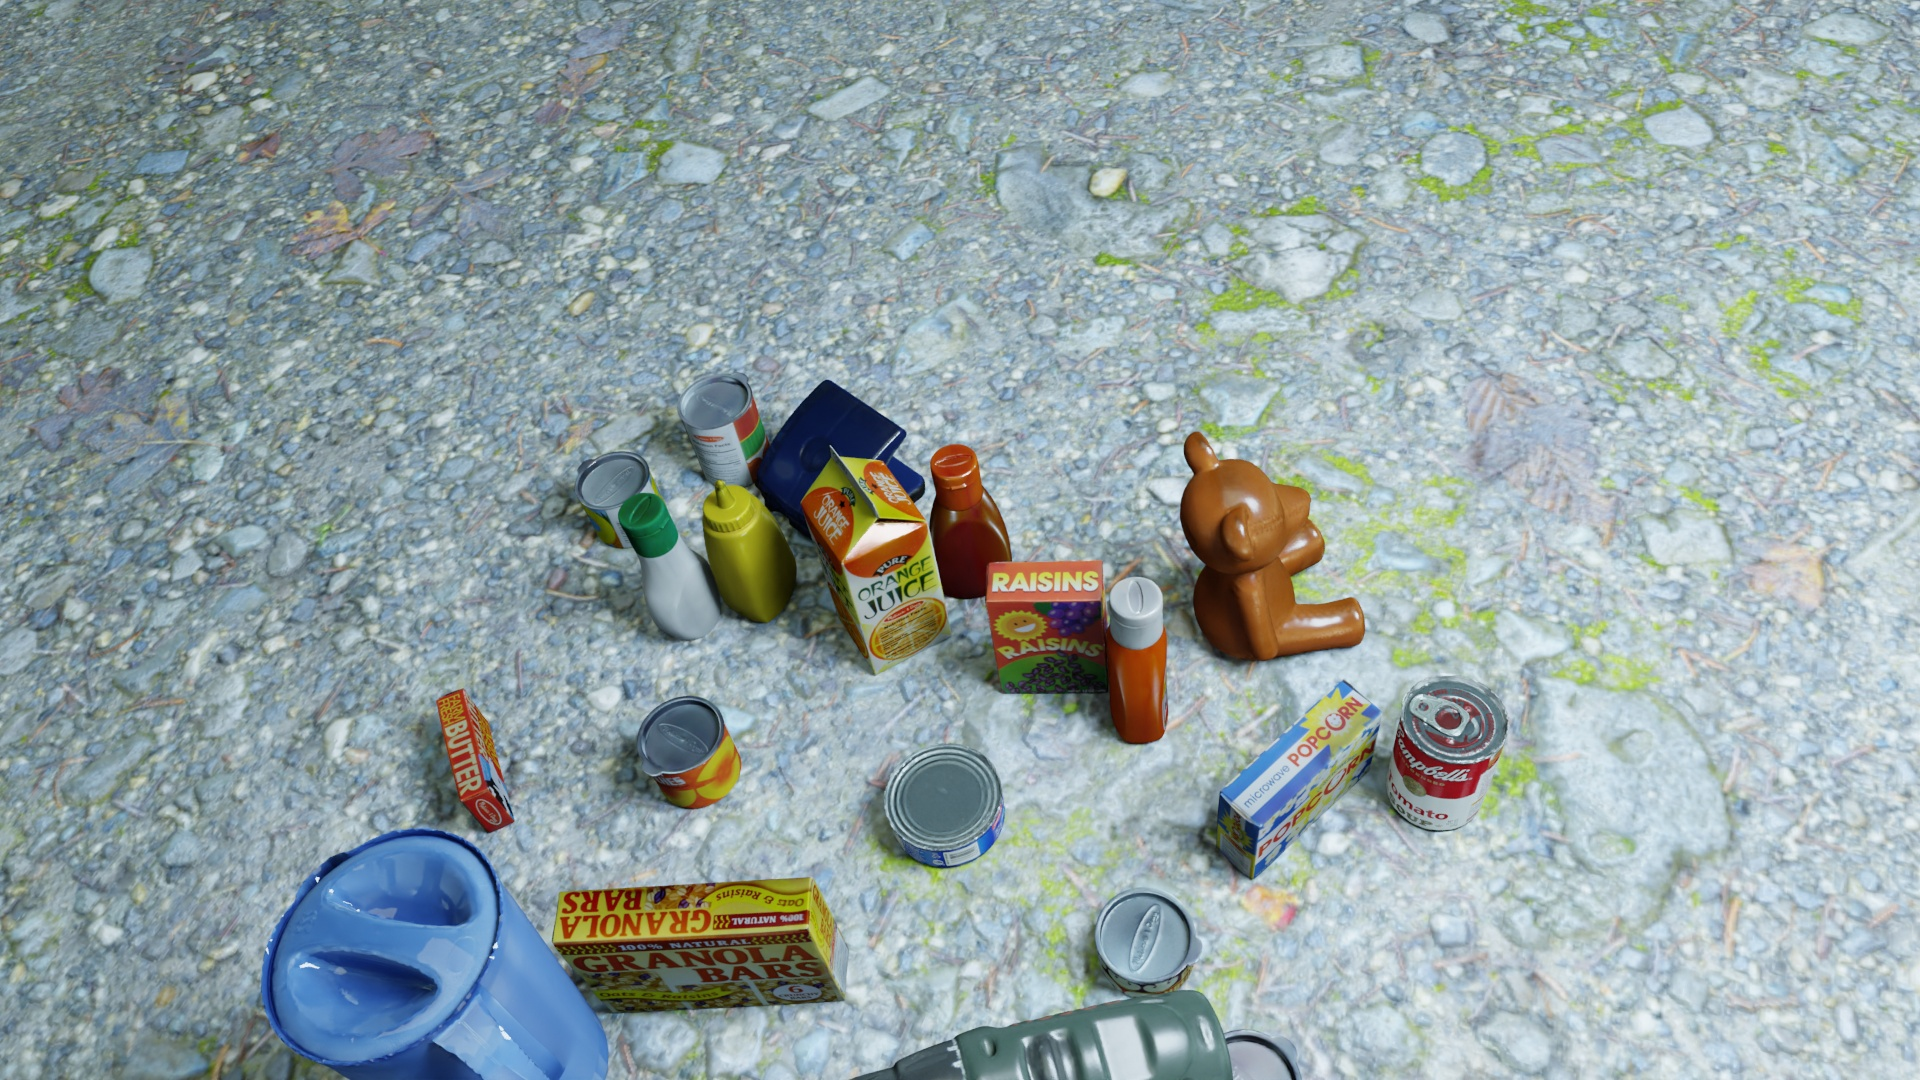
Question:
What are the eight normalized (x, y) image coordinates between 0 and 1 of the cuboid corners for the can of tomato sauce with its vibrant red and green label? Your answer should be a list of normalized (x, y) image coordinates between 0 and 1 with bottom face first then top face, all counter-clockwise.
Answer: [(0.392708, 0.459259), (0.409896, 0.406481), (0.376563, 0.394444), (0.358854, 0.446296), (0.380208, 0.401852), (0.398958, 0.348148), (0.364063, 0.336111), (0.344792, 0.388889)]